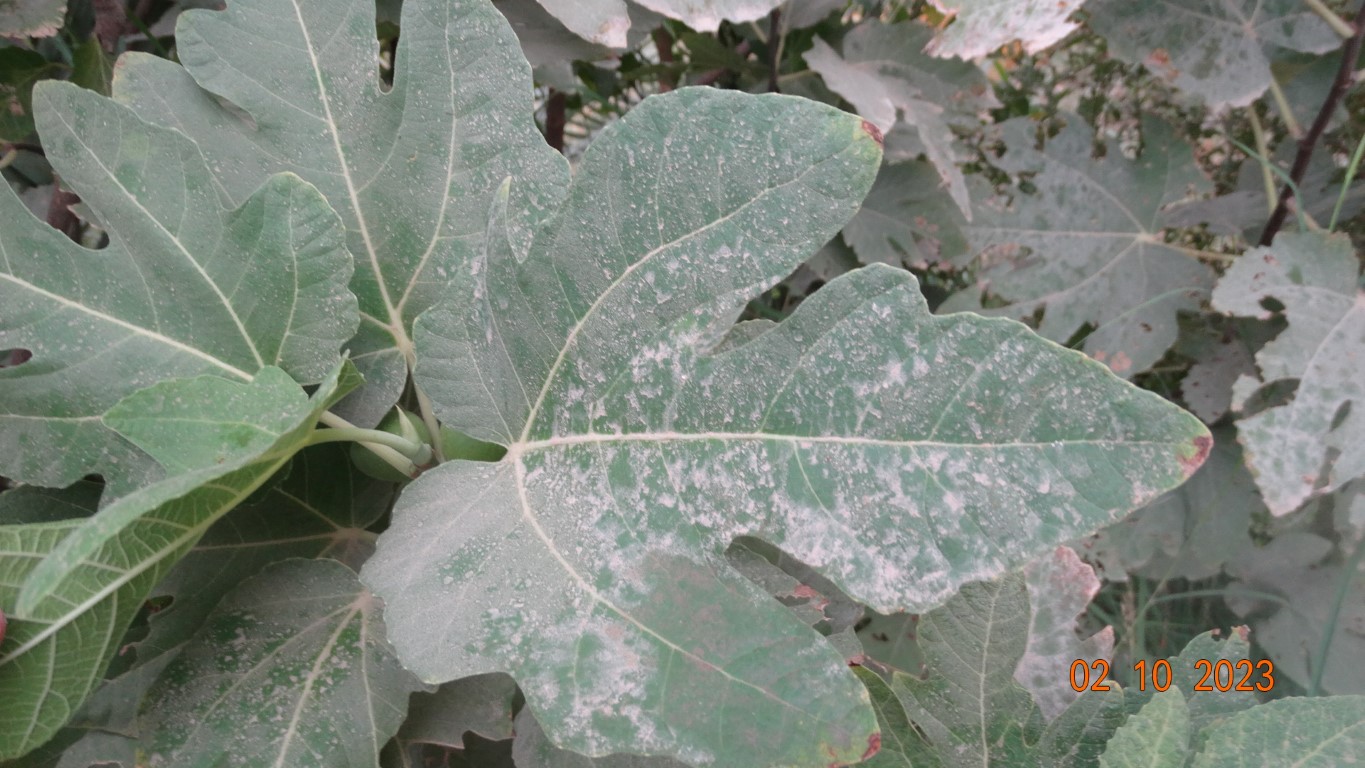
Label: healthy